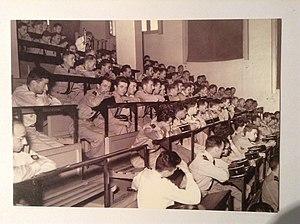
La promotion 1960 de l'école du Pharo lors de l'amphi de choix des postes
L'École du Pharo, appellation de tradition mais qui ne fut jamais officielle, est une école militaire française établie à Marseille dans le parc du palais du Pharo et spécialisée dans l'enseignement et la recherche en médecine tropicale.